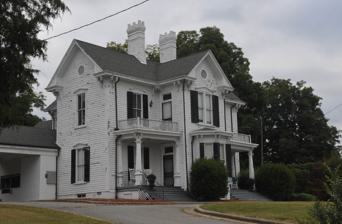
Building: Moses Hammond House
Country: United States of America
Year built: 1880
Historic house in North Carolina, United States United States historic place Moses Hammond House U.S. National Register of Historic Places Moses Hammond House, March 2007 Show map of North Carolina Show map of the United States Location 118 Trindale Rd., Archdale, North Carolina Coordinates 35°54′51″N 79°58′31″W / 35.91417°N 79.97528°W / 35.91417; -79.97528 Area 2.4 acres (0.97 ha) Built 1880 ( 1880 ) Built by Pett, W.C, Sash & Blind Co. Architectural style Italianate NRHP reference No. 89000466 Added to NRHP June 12, 1989 Moses Hammond House , also known as the Ragan House , is a historic home in Archdale , Randolph County, North Carolina .  It was built about 1880 and is a two-story, cruciform=plan, Italianate -style frame dwelling.  It has a cross-gable roof with a front projecting bay with flanking decorative one-story frame porches.  Also on the property is a barn. The house was adapted for use as a branch bank in 1988. The building with the barn contributing was added to the National Register of Historic Places in 1989. References